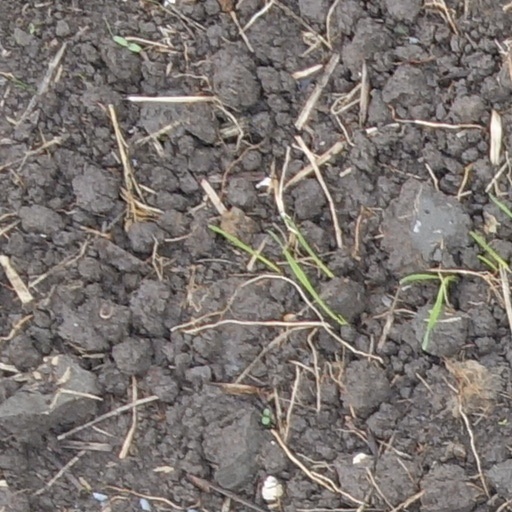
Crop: wheat